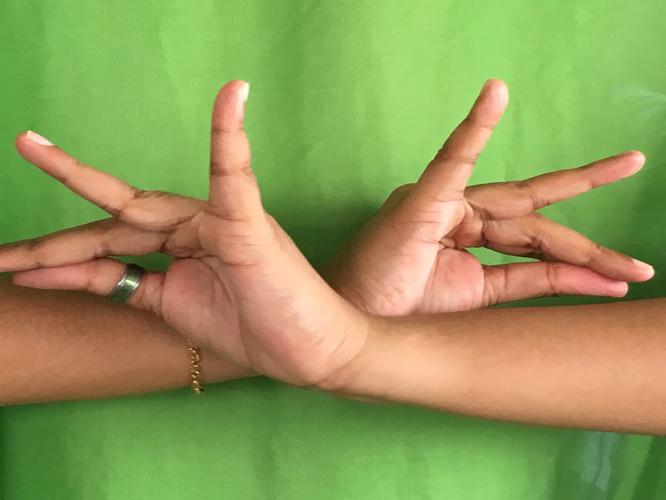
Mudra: Katakavardhana
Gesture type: double_hand